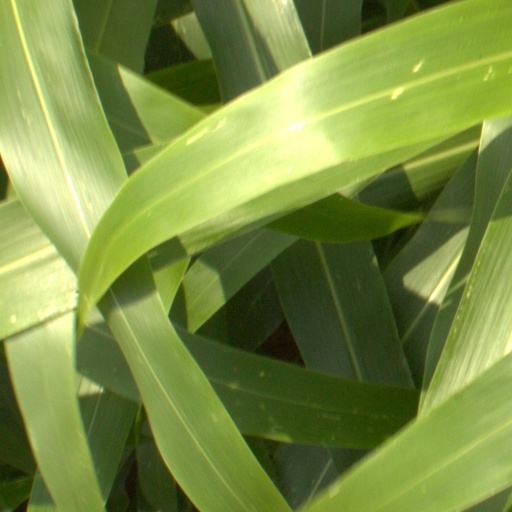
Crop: sorghum